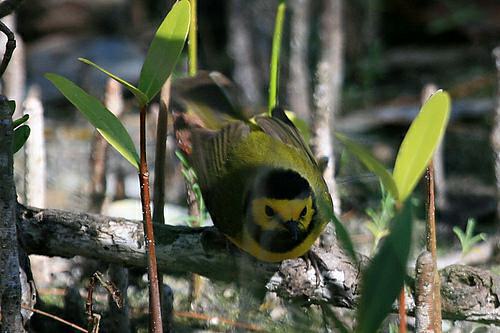
A photo of a hooded warbler